Baloch people

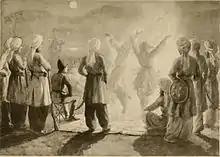
A "zigri", a type of folk dance, in Gwarjak in 1891

Baloch are also found in Turkmenistan mainly Merv and smaller numbers in other areas. They immigrated into the Merv and the Murghab River inland delta from the areas west and north of Herat, Afghanistan, Chakhansur District in the province of Nimruz and Iran in the mid 19th century. In 1926 the Baluch of Merv Oasis numbered 9,974. Their numbers fell to 7,842 in the official statistics by 1959 but then rose to 12,582 by 1970 and 18,997 by 1979.